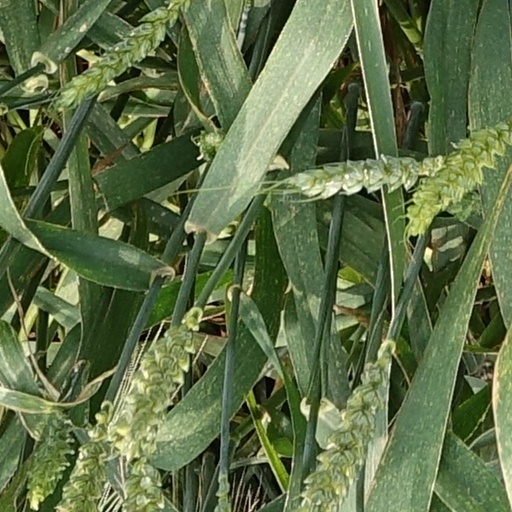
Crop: wheat